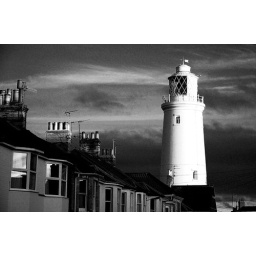
Southwold lighthouse in black and white